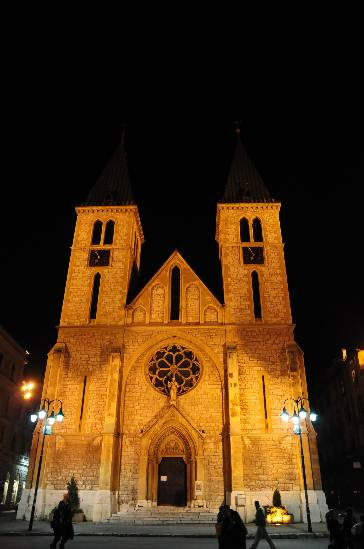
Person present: No